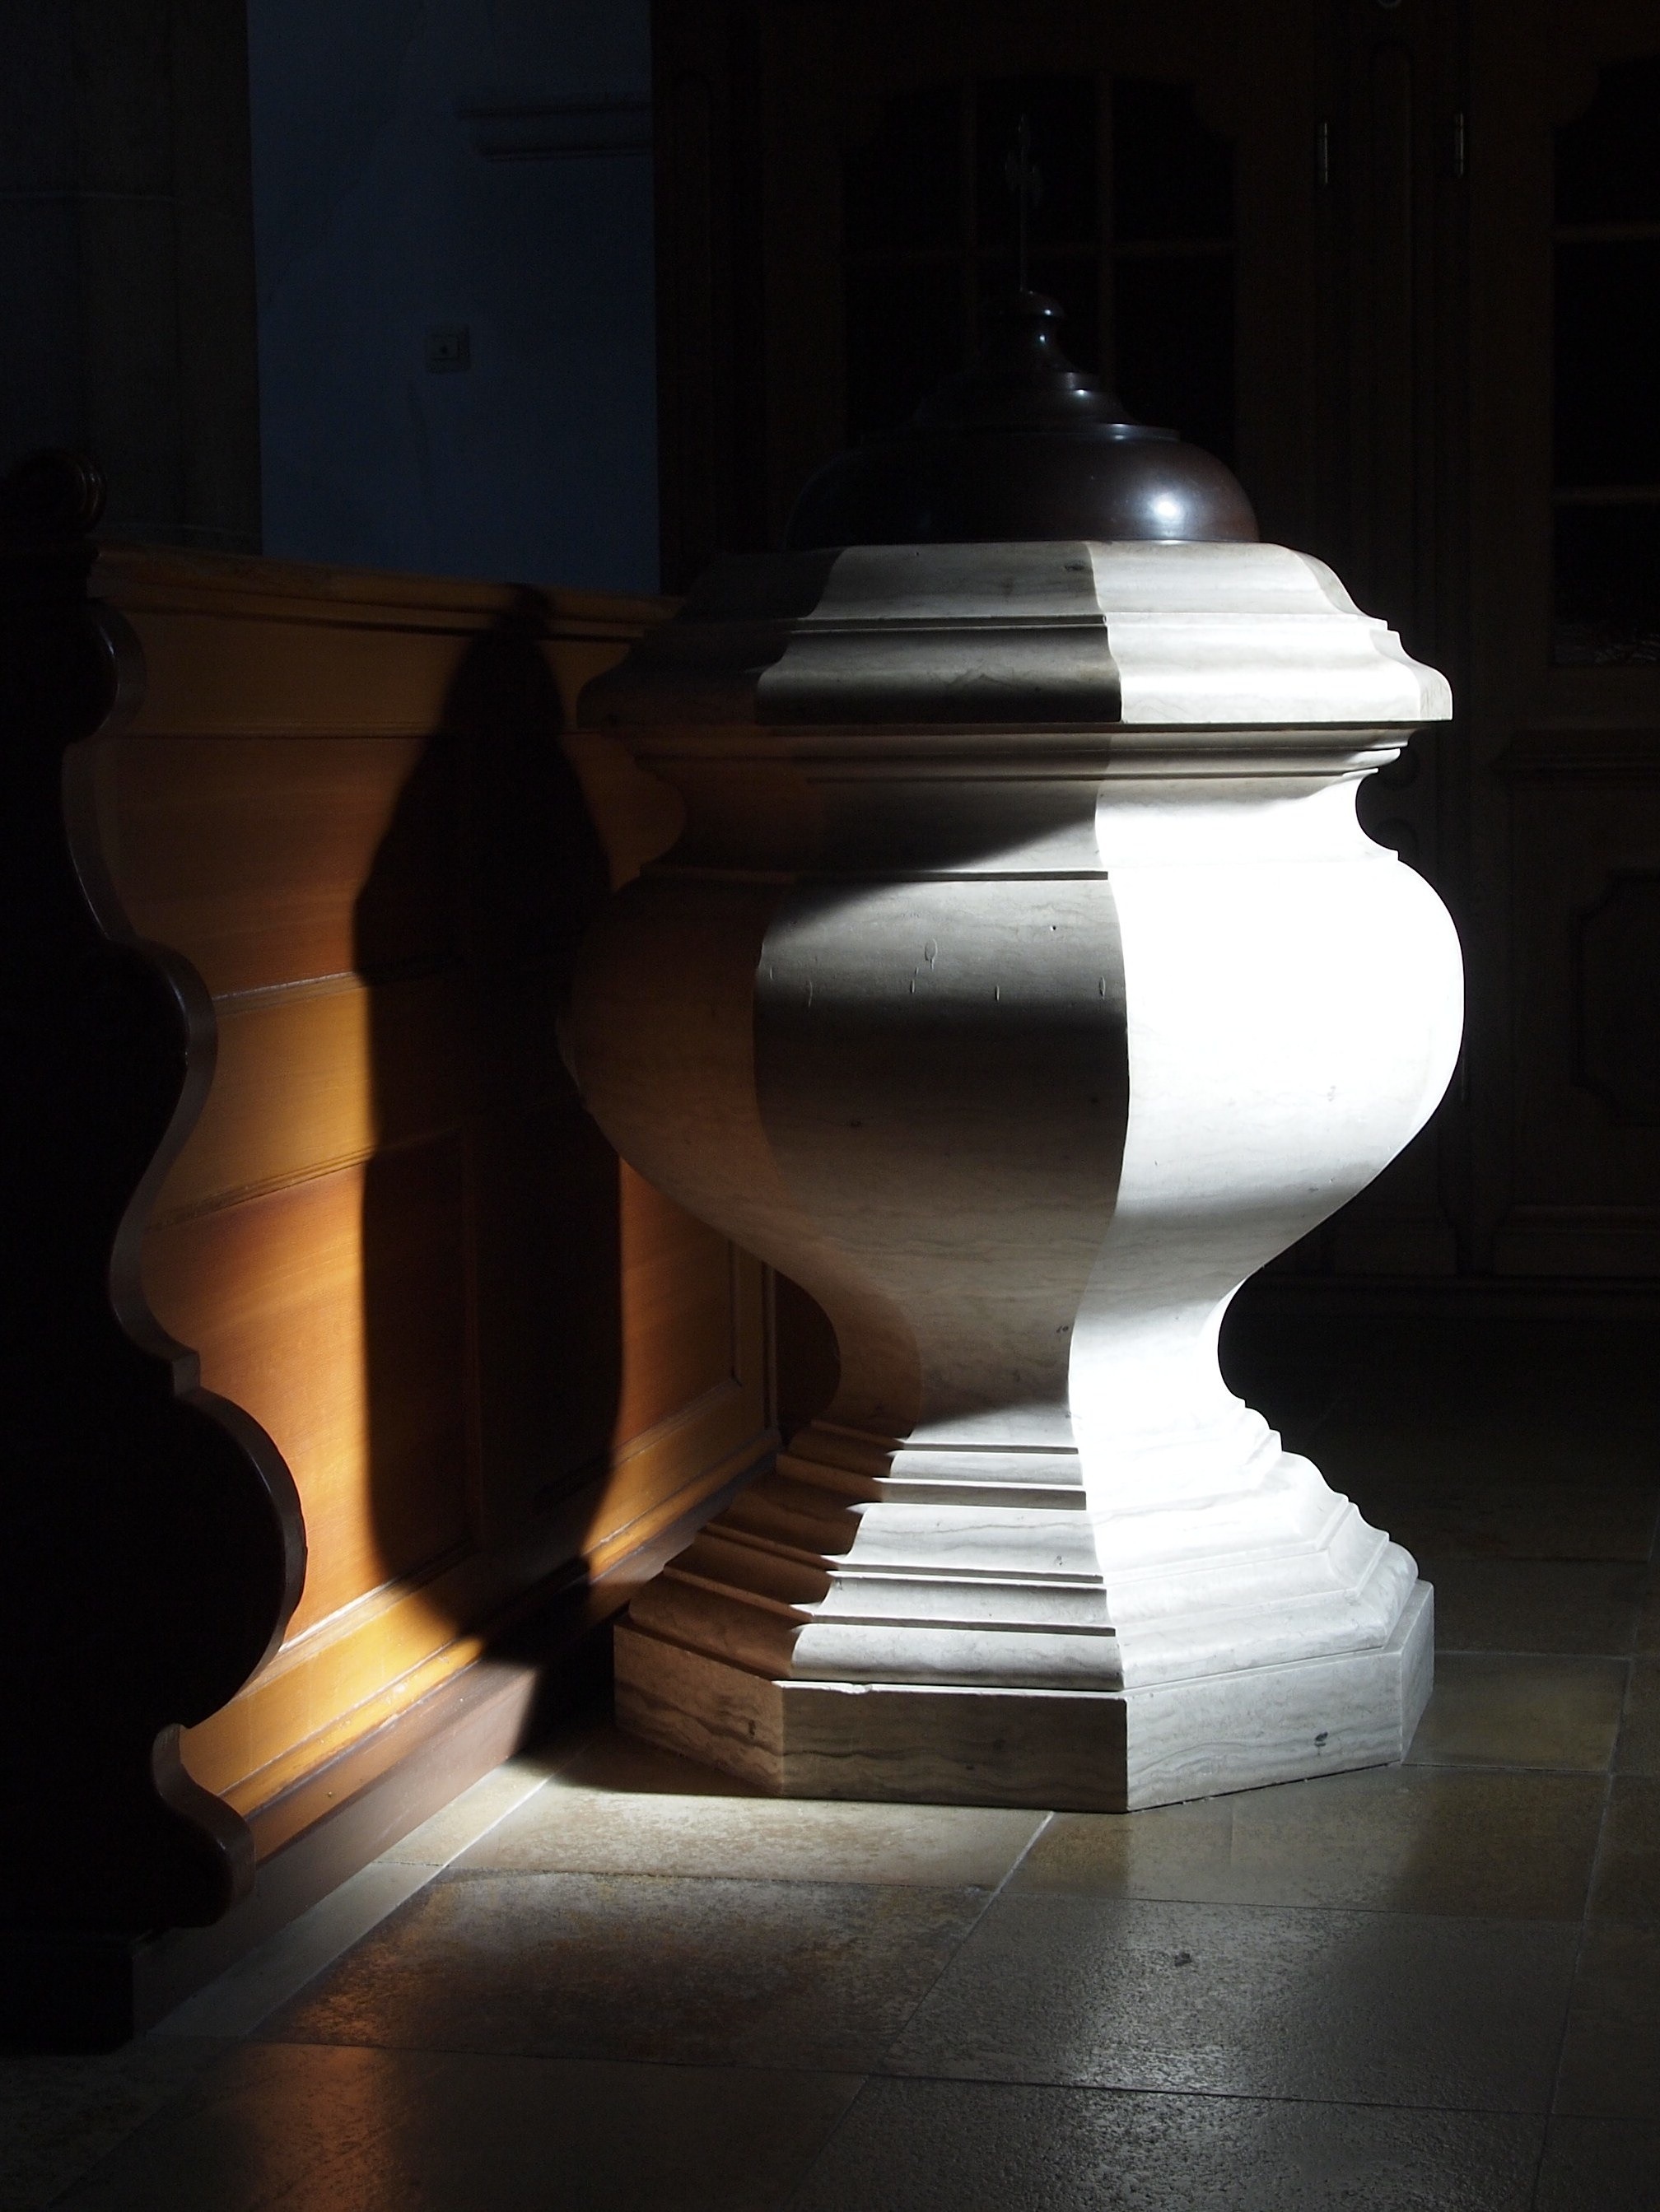
table, light, architecture, structure, wood, white, floor, interior, vase, reflection, column, shadow, religion, darkness, church, cathedral, lamp, black, furniture, lighting, interior design, sculpture, inside, art, design, stairs, faith, light fixture, germany, urn, shape, biessenhofen